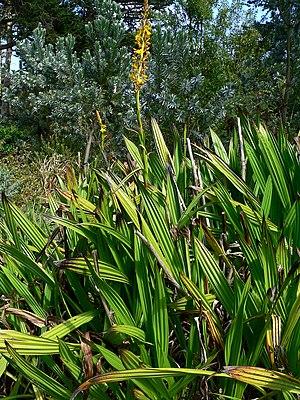
Wachendorfia thyrsiflora est une espèce végétale de la famille des Haemodoraceae.